Grey's Anatomy season 17

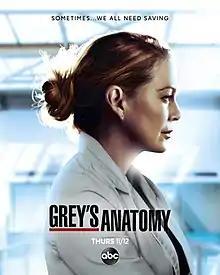
Promotional poster for the seventeenth season of "Grey's Anatomy"

The seventeenth season of the American medical drama television series "Grey's Anatomy" was ordered in May 2019, by the American Broadcasting Company (ABC), as part of a double renewal with the sixteenth season. Shortly after, Krista Vernoff signed an agreement to continue serving as the showrunner of the series. Filming on the series began in September 2020 while the season did not premiere until November 12, 2020, both dates being delayed as a result of the COVID-19 pandemic, for the 2020–2021 broadcast television season. The impact of the COVID-19 pandemic on television only allowed seventeen episodes to be produced, the fewest of any season since the fourth season. Numerous safety protocols were also implemented across various areas of production to prevent COVID-19 transmission.